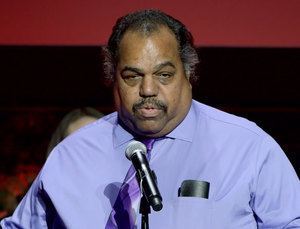
Daryl Davis est un musicien américain de blues et R&B, militant, auteur, acteur et chef d'orchestre. Connu pour son jeu pianistique tout en puissance du boogie-woogie, Davis a joué avec des musiciens comme Chuck Berry, Jerry Lee Lewis, B. B. King, et Bruce Hornsby. Il est issu d'un milieu aisé, étant fils de diplomate.